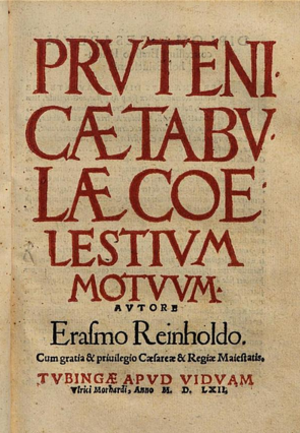
Les Tables pruténiques ou tables prussiennes des mouvements du ciel sont des tables astronomiques permettant le calcul de la position du Soleil, de la Lune et des planètes. Au cours de la seconde moitié du XVIᵉ siècle, elles supplantèrent les Tables alphonsines, dont les prédictions s'écartaient de plus en plus de la réalité.